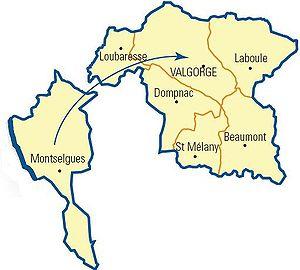
Carte détaillée des communes du canton (Ardèche)
Le canton de Valgorge est une ancienne division administrative française située dans le département de l'Ardèche et la région Rhône-Alpes.